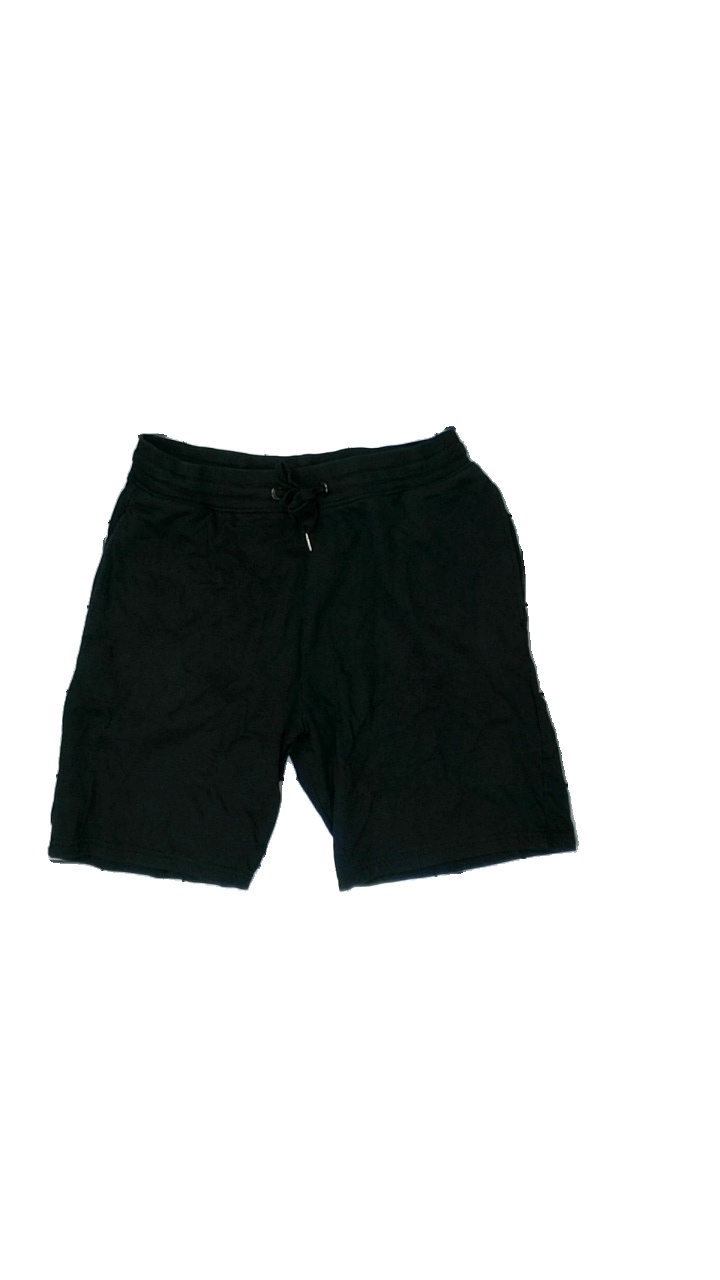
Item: Shorts (Men)
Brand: Otp
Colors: Black
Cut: Regular
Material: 79% cotton, 21% polyester
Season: All
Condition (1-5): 3
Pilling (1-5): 2
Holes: Minor
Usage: Export
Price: <50